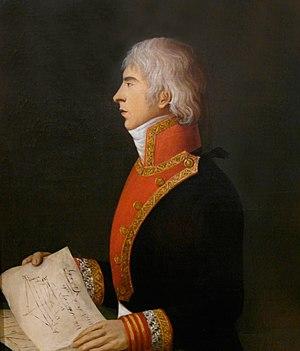
Cosme Damián de Churruca y Elorza, né le 27 septembre 1761 à Mutriku et mort le 21 octobre 1805, est un officier de marine et scientifique espagnol, mort à la bataille de Trafalgar en commandant le San Juan Nepomuceno.